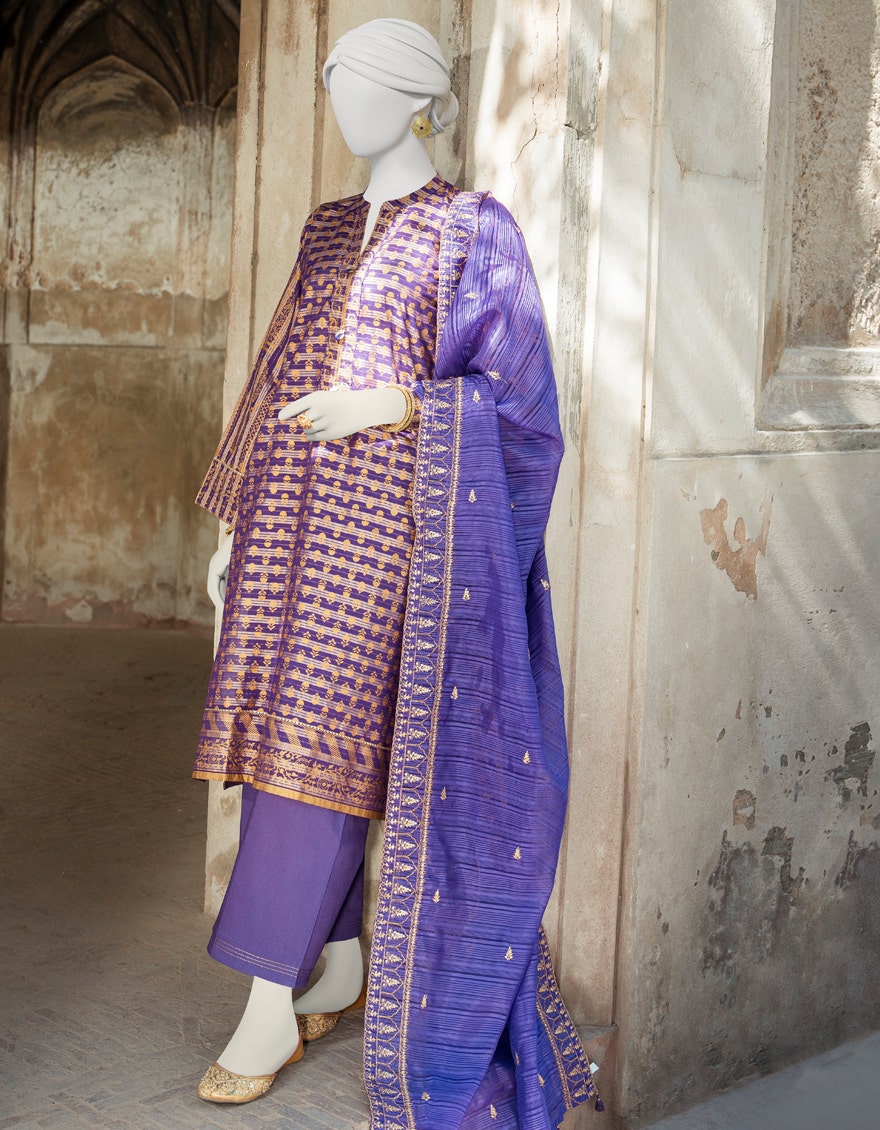
purple kashmir embroidered tunic